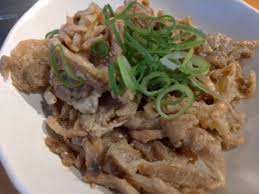
Waste category: biological